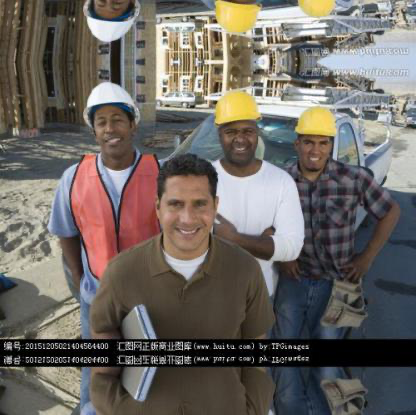
Objects in the image:
label: helmet
label: helmet
label: helmet
label: helmet
label: helmet
label: helmet